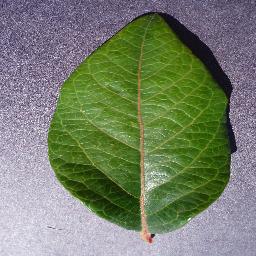
Label: Blueberry___healthy